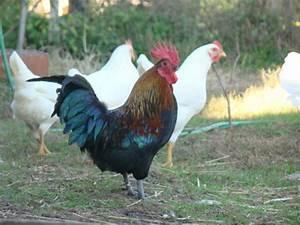
chicken